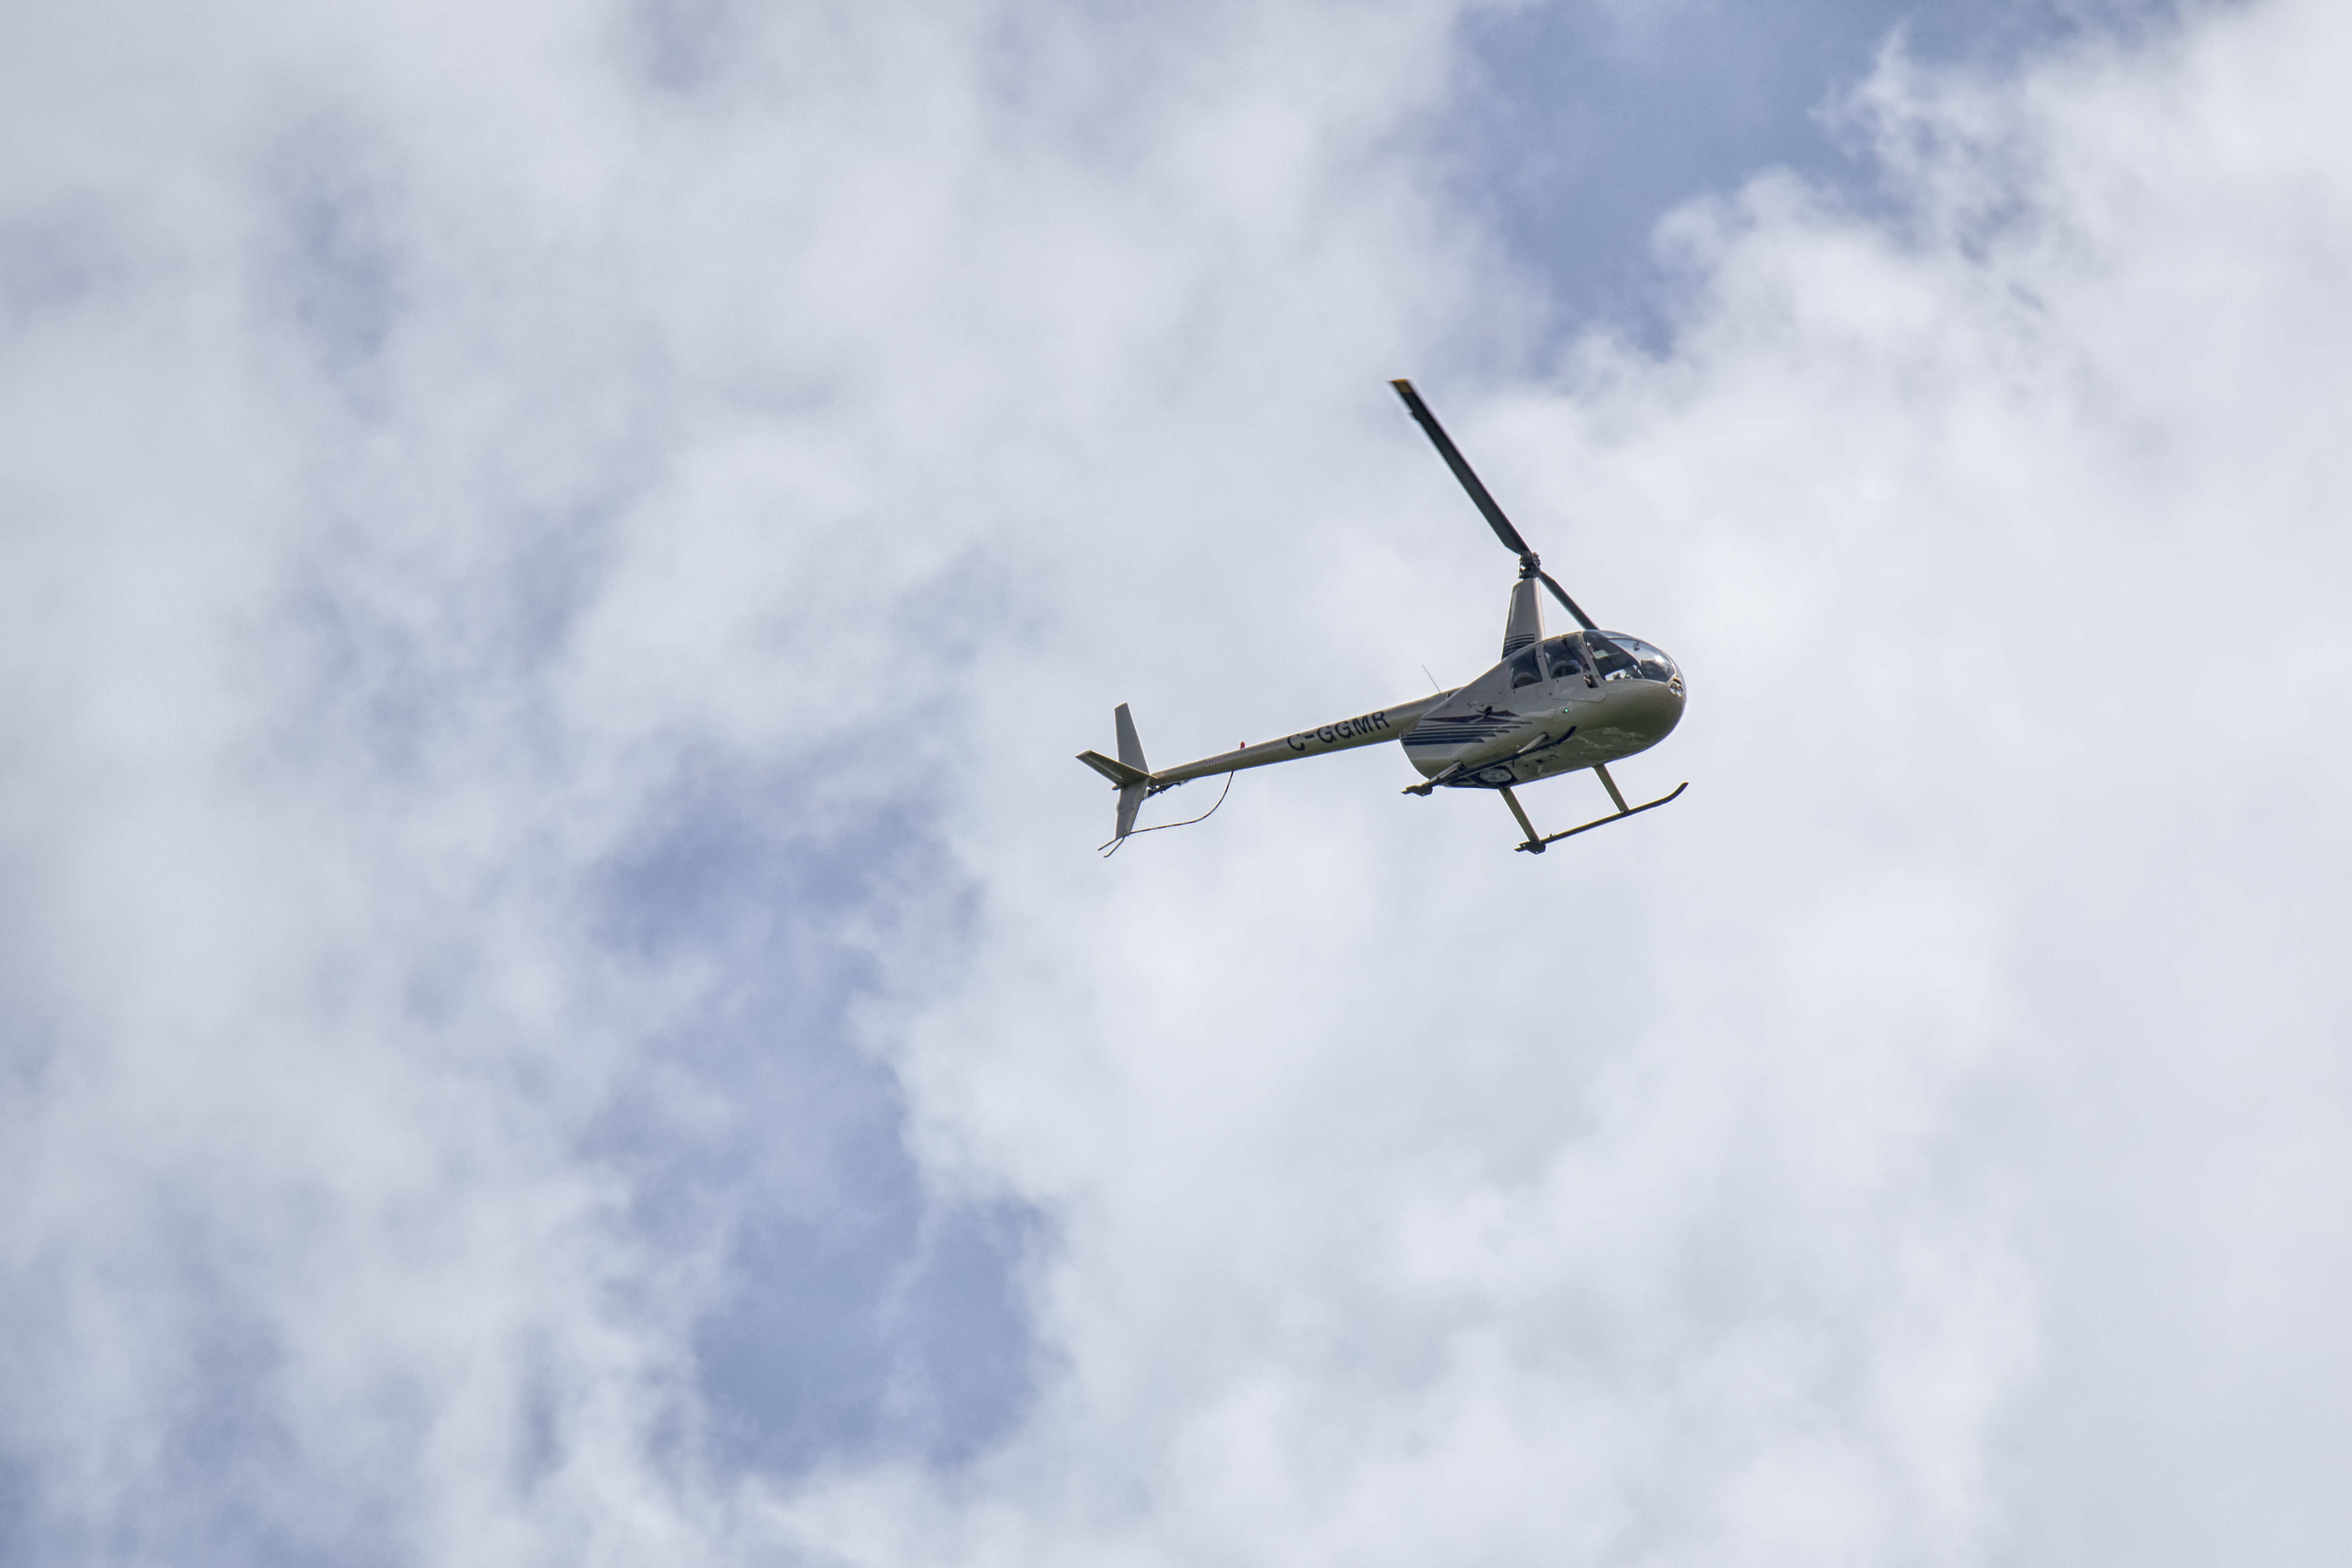
wing, sky, airplane, aircraft, vehicle, airline, aviation, flight, helicopter, canada, vehicule, quebec, sherbrooke, takeoff, rotorcraft, air show, air force, aerobatics, air travel, atmosphere of earth, aircraft engine